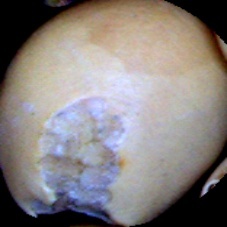
Label: Broken